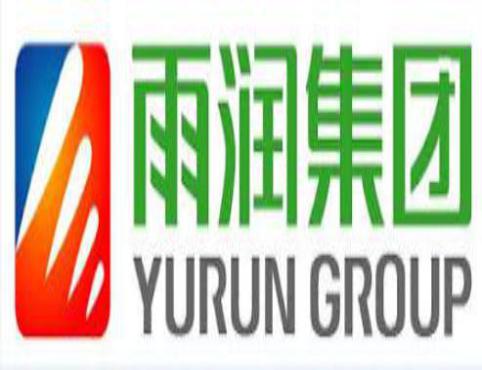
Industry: Food